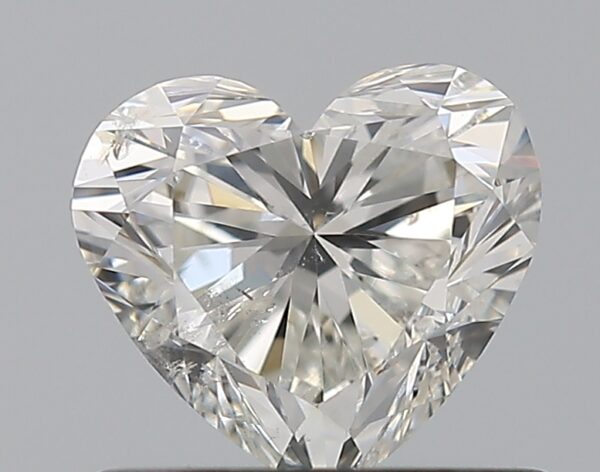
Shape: heart
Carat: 0.7
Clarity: SI2
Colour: I
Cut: EX
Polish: EX
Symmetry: VG
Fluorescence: N
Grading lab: GIA
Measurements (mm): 5.38 x 5.96 x 3.57